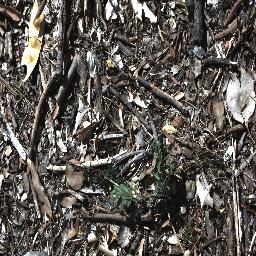
Label: chinee_apple